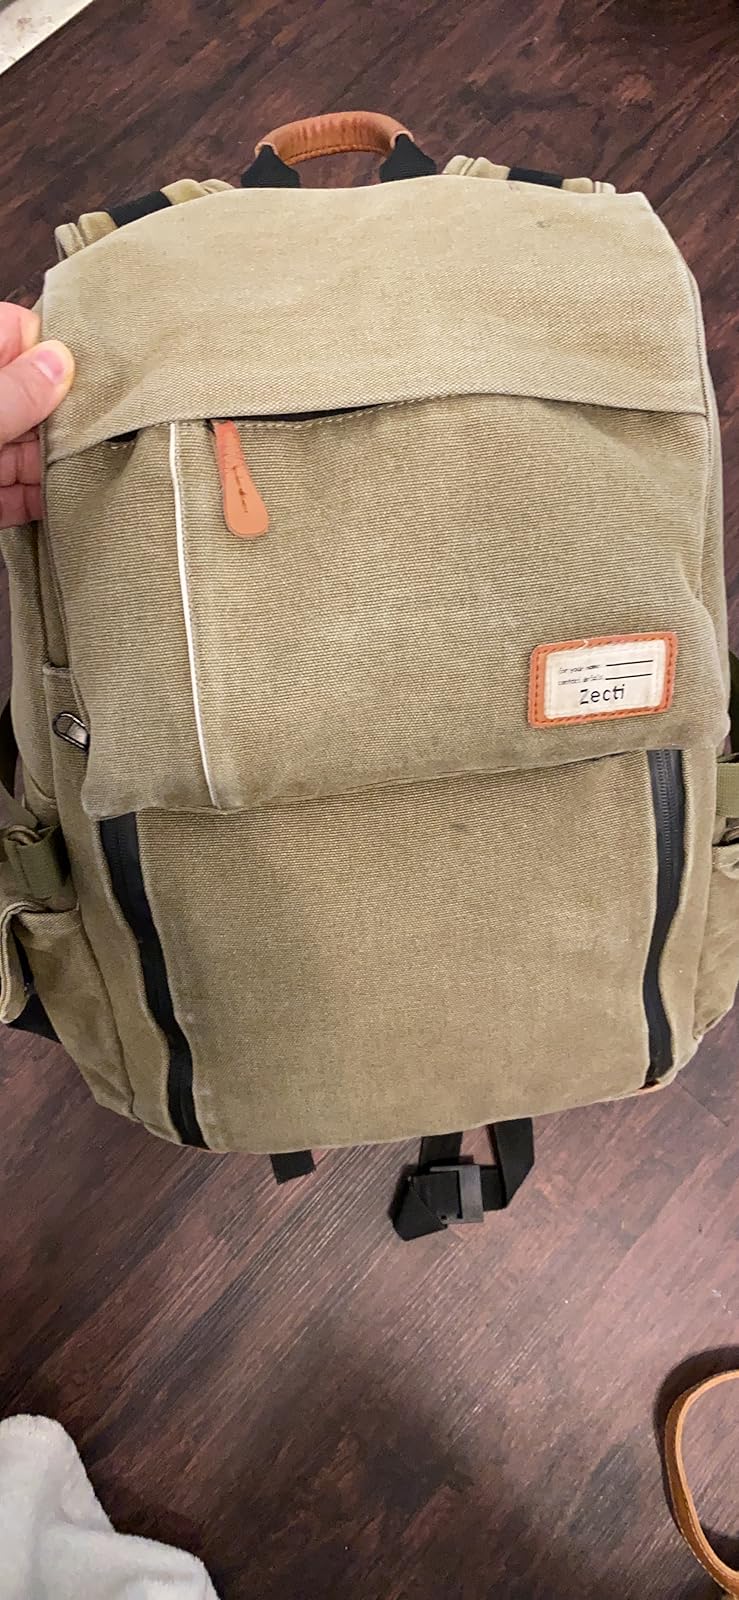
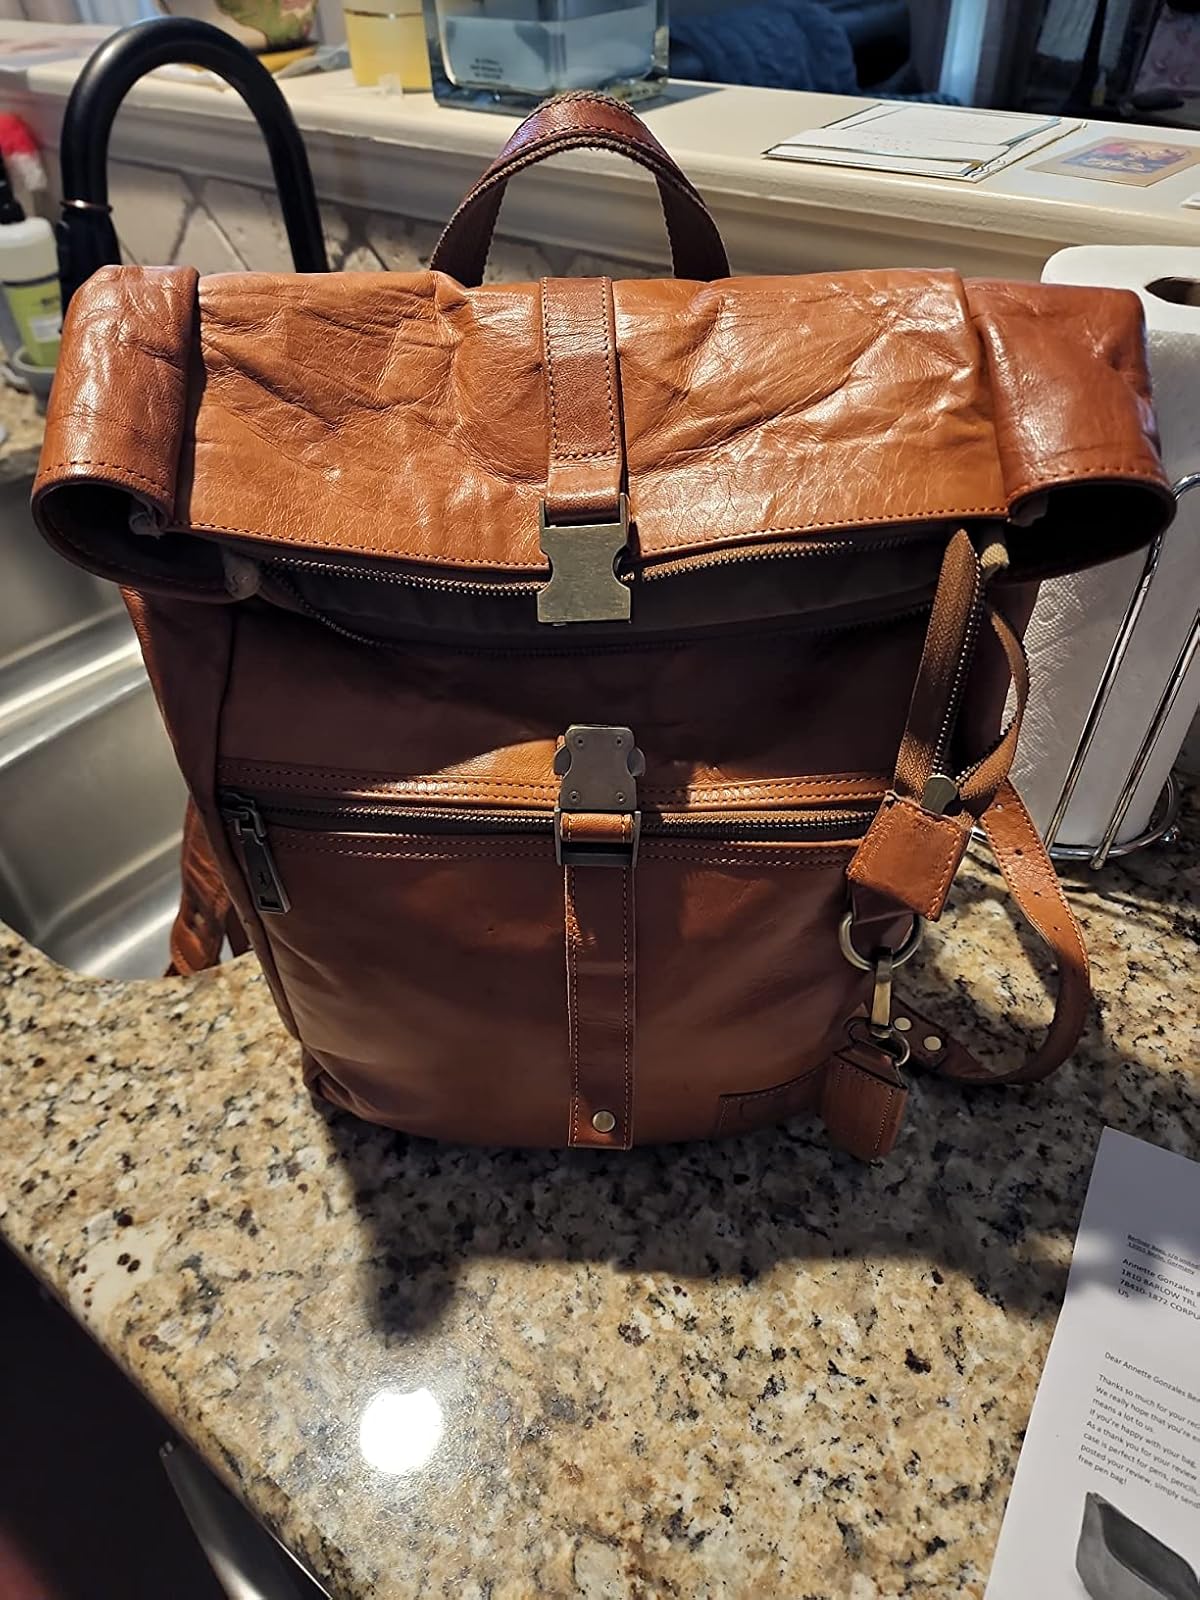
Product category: bag
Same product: no